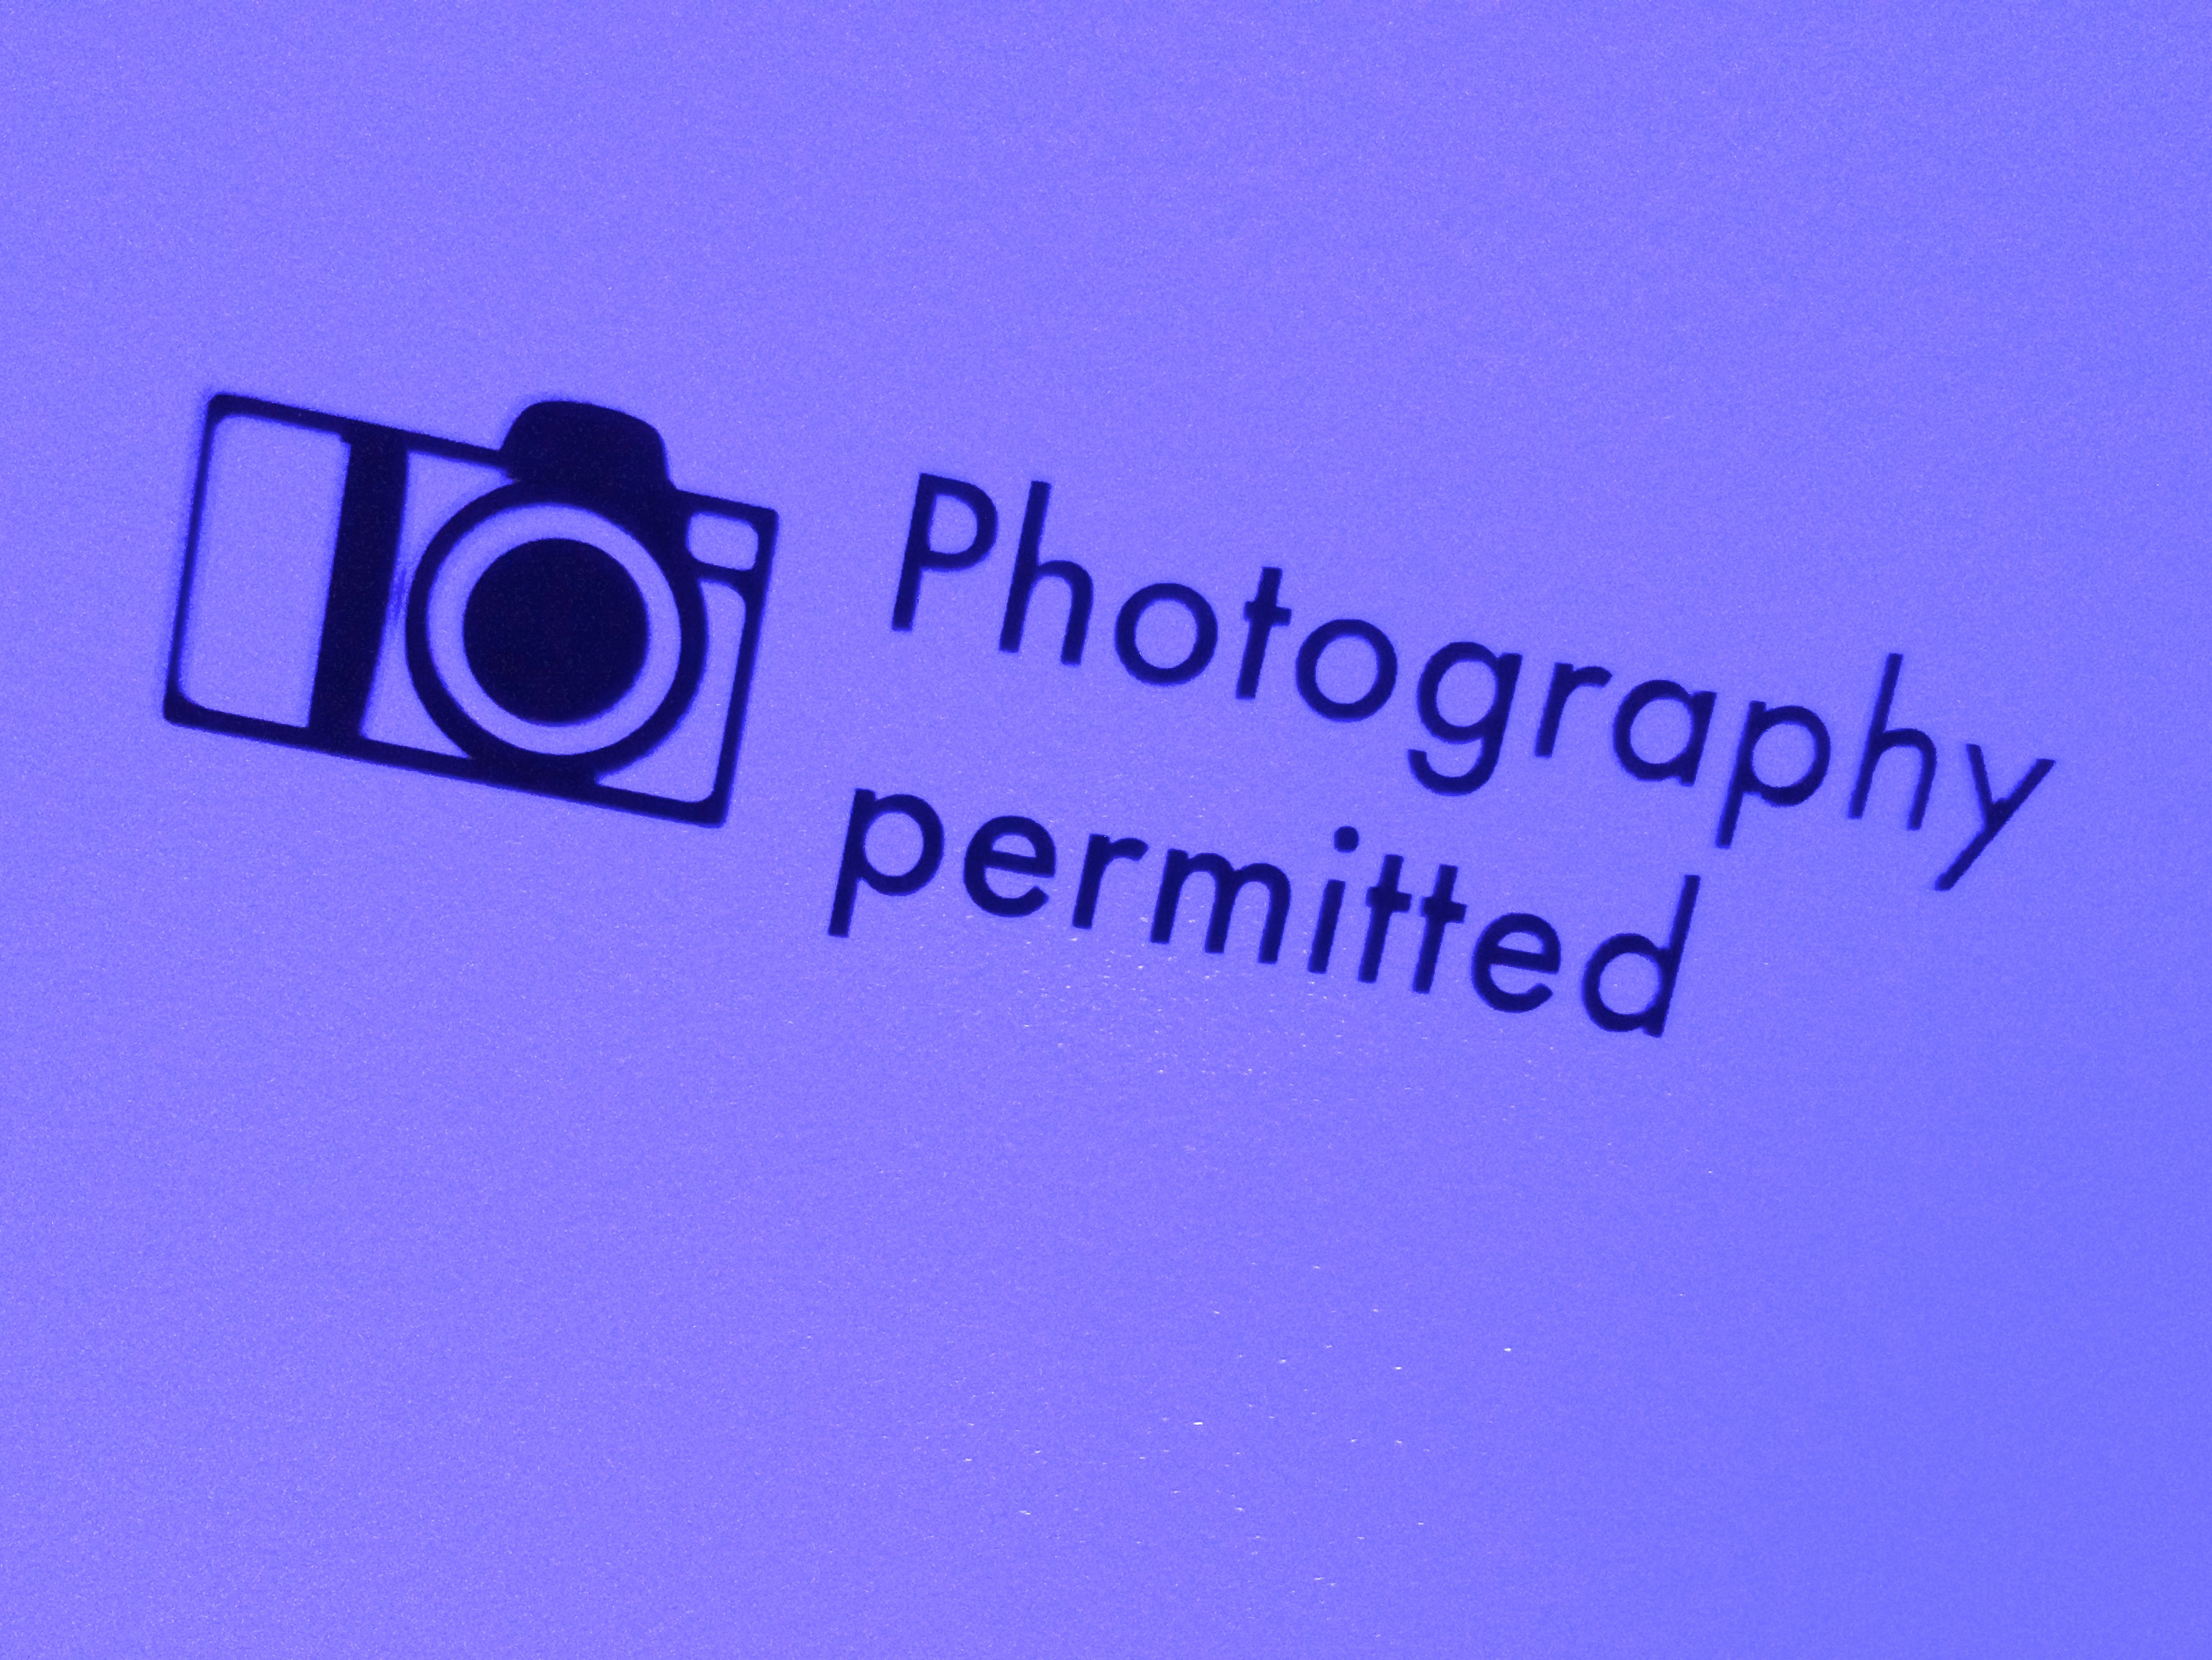
photography, number, line, brand, font, logo, text, shape, presentation